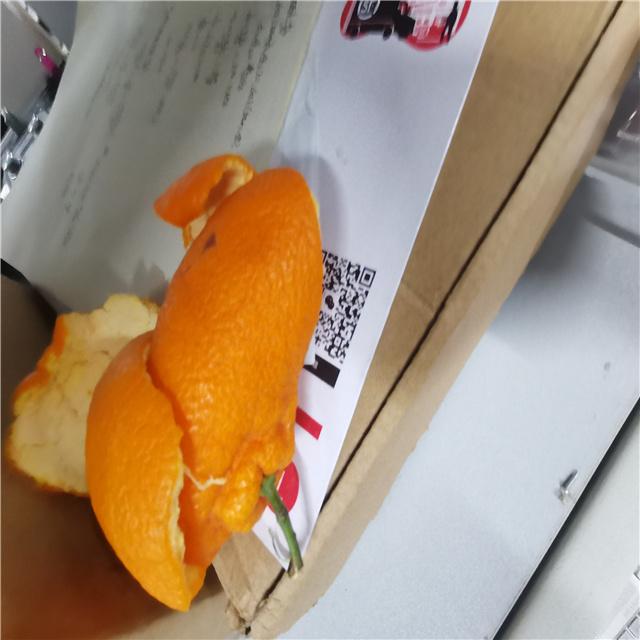
Label: peels